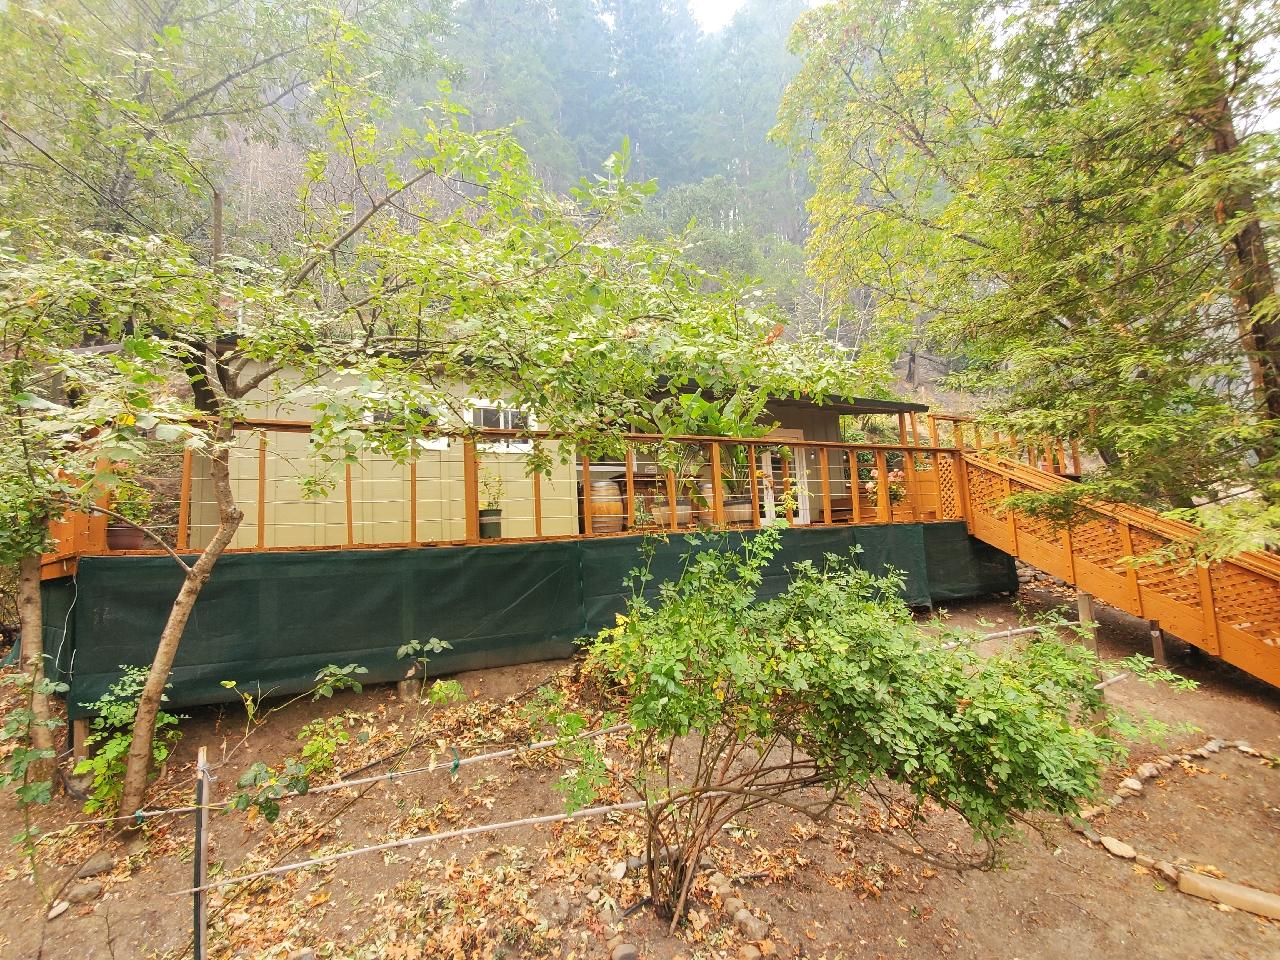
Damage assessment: no_damage